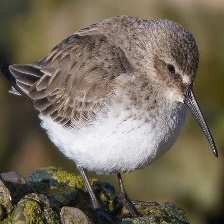
Species: DUNLIN
Scientific name: CALIDRIS ALPINA
ImageNet parent category: red-backed_sandpiper